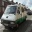
Label: ambulance